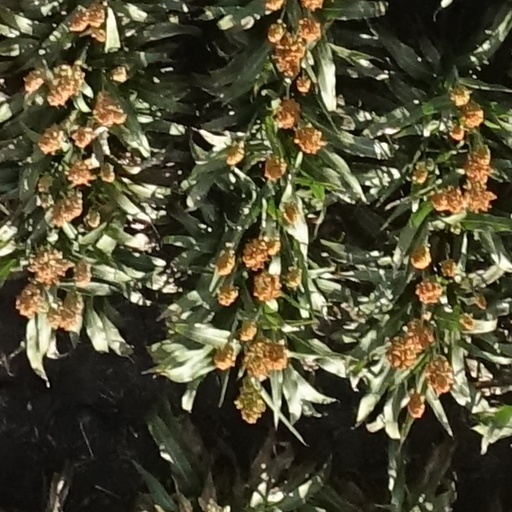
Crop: sorghum